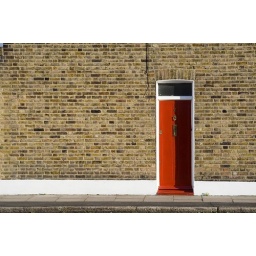
Classic looking red door by Justina's house in Greenwich